Catamaran

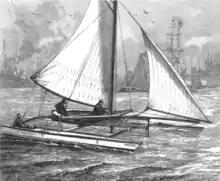
Nathaniel Herreshoff's long catamaran, "Duplex", on the River Thames—built in 1877

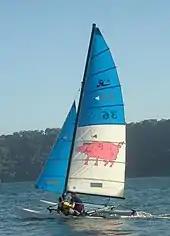
Hobie 16 beachable catamaran

Catamaran-type vessels were an early technology of the Austronesian peoples. Early researchers like Heine-Geldern (1932) and Hornell (1943) once believed that catamarans evolved from outrigger canoes, but modern authors specializing in Austronesian cultures like Doran (1981) and Mahdi (1988) now believe it to be the opposite.